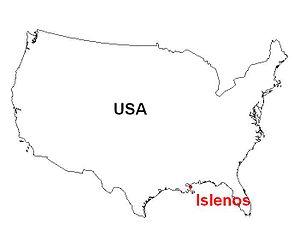
Isleño est un terme qui désigne les émigrants espagnols originaires des îles Canaries qui furent installés en Louisiane française durant la période espagnole à la fin du XVIIIᵉ siècle.